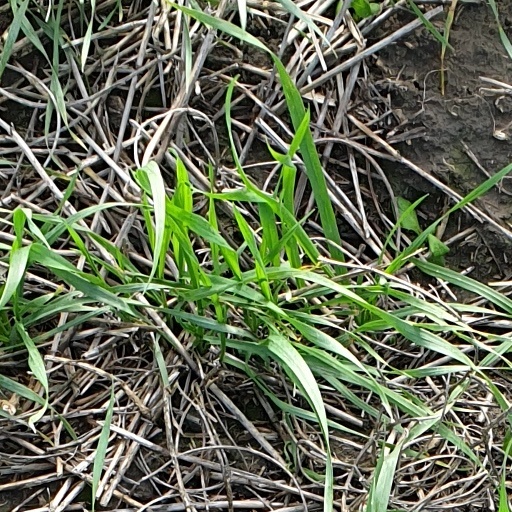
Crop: wheat